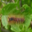
Label: caterpillar